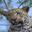
Label: leopard